Templin Stadt station

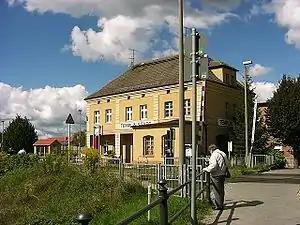
2006

Templin Stadt is a railway station in the town of Templin, Brandenburg, Germany. The station lies of the Löwenberg–Prenzlau railway and the train services are operated by Niederbarnimer Eisenbahn. The station used to be known as "Templin Vorstadt".